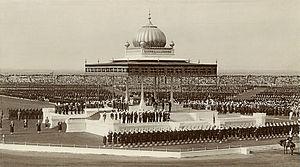
La photo montre le Delhi Durbar (traduit à peu près: ""convention de la cour royale à Delhi"") des monarques britanniques King George V and Queen Mary."